Süreyya Ciliv

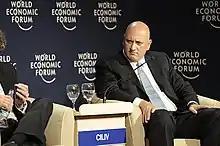
Sureyya Ciliv at the World Economic Forum on Europe and Central Asia in Istanbul, 2008.

Sureyya Ciliv is a business executive who is currently Chairman of System Capital, System Morgan and Kuika Inc. Between 2007 and 2015, Ciliv was the Chief Executive Officer (CEO) of Turkcell Group - the leading technology and communications company in Turkey, a NYSE listed company with 72 million subscribers in 8 countries. Previously, he held executive positions at Microsoft Corporation between 1997 and 2007. Sureyya Ciliv received the Global CEO of the Year Award at World Communication Awards in 2009.